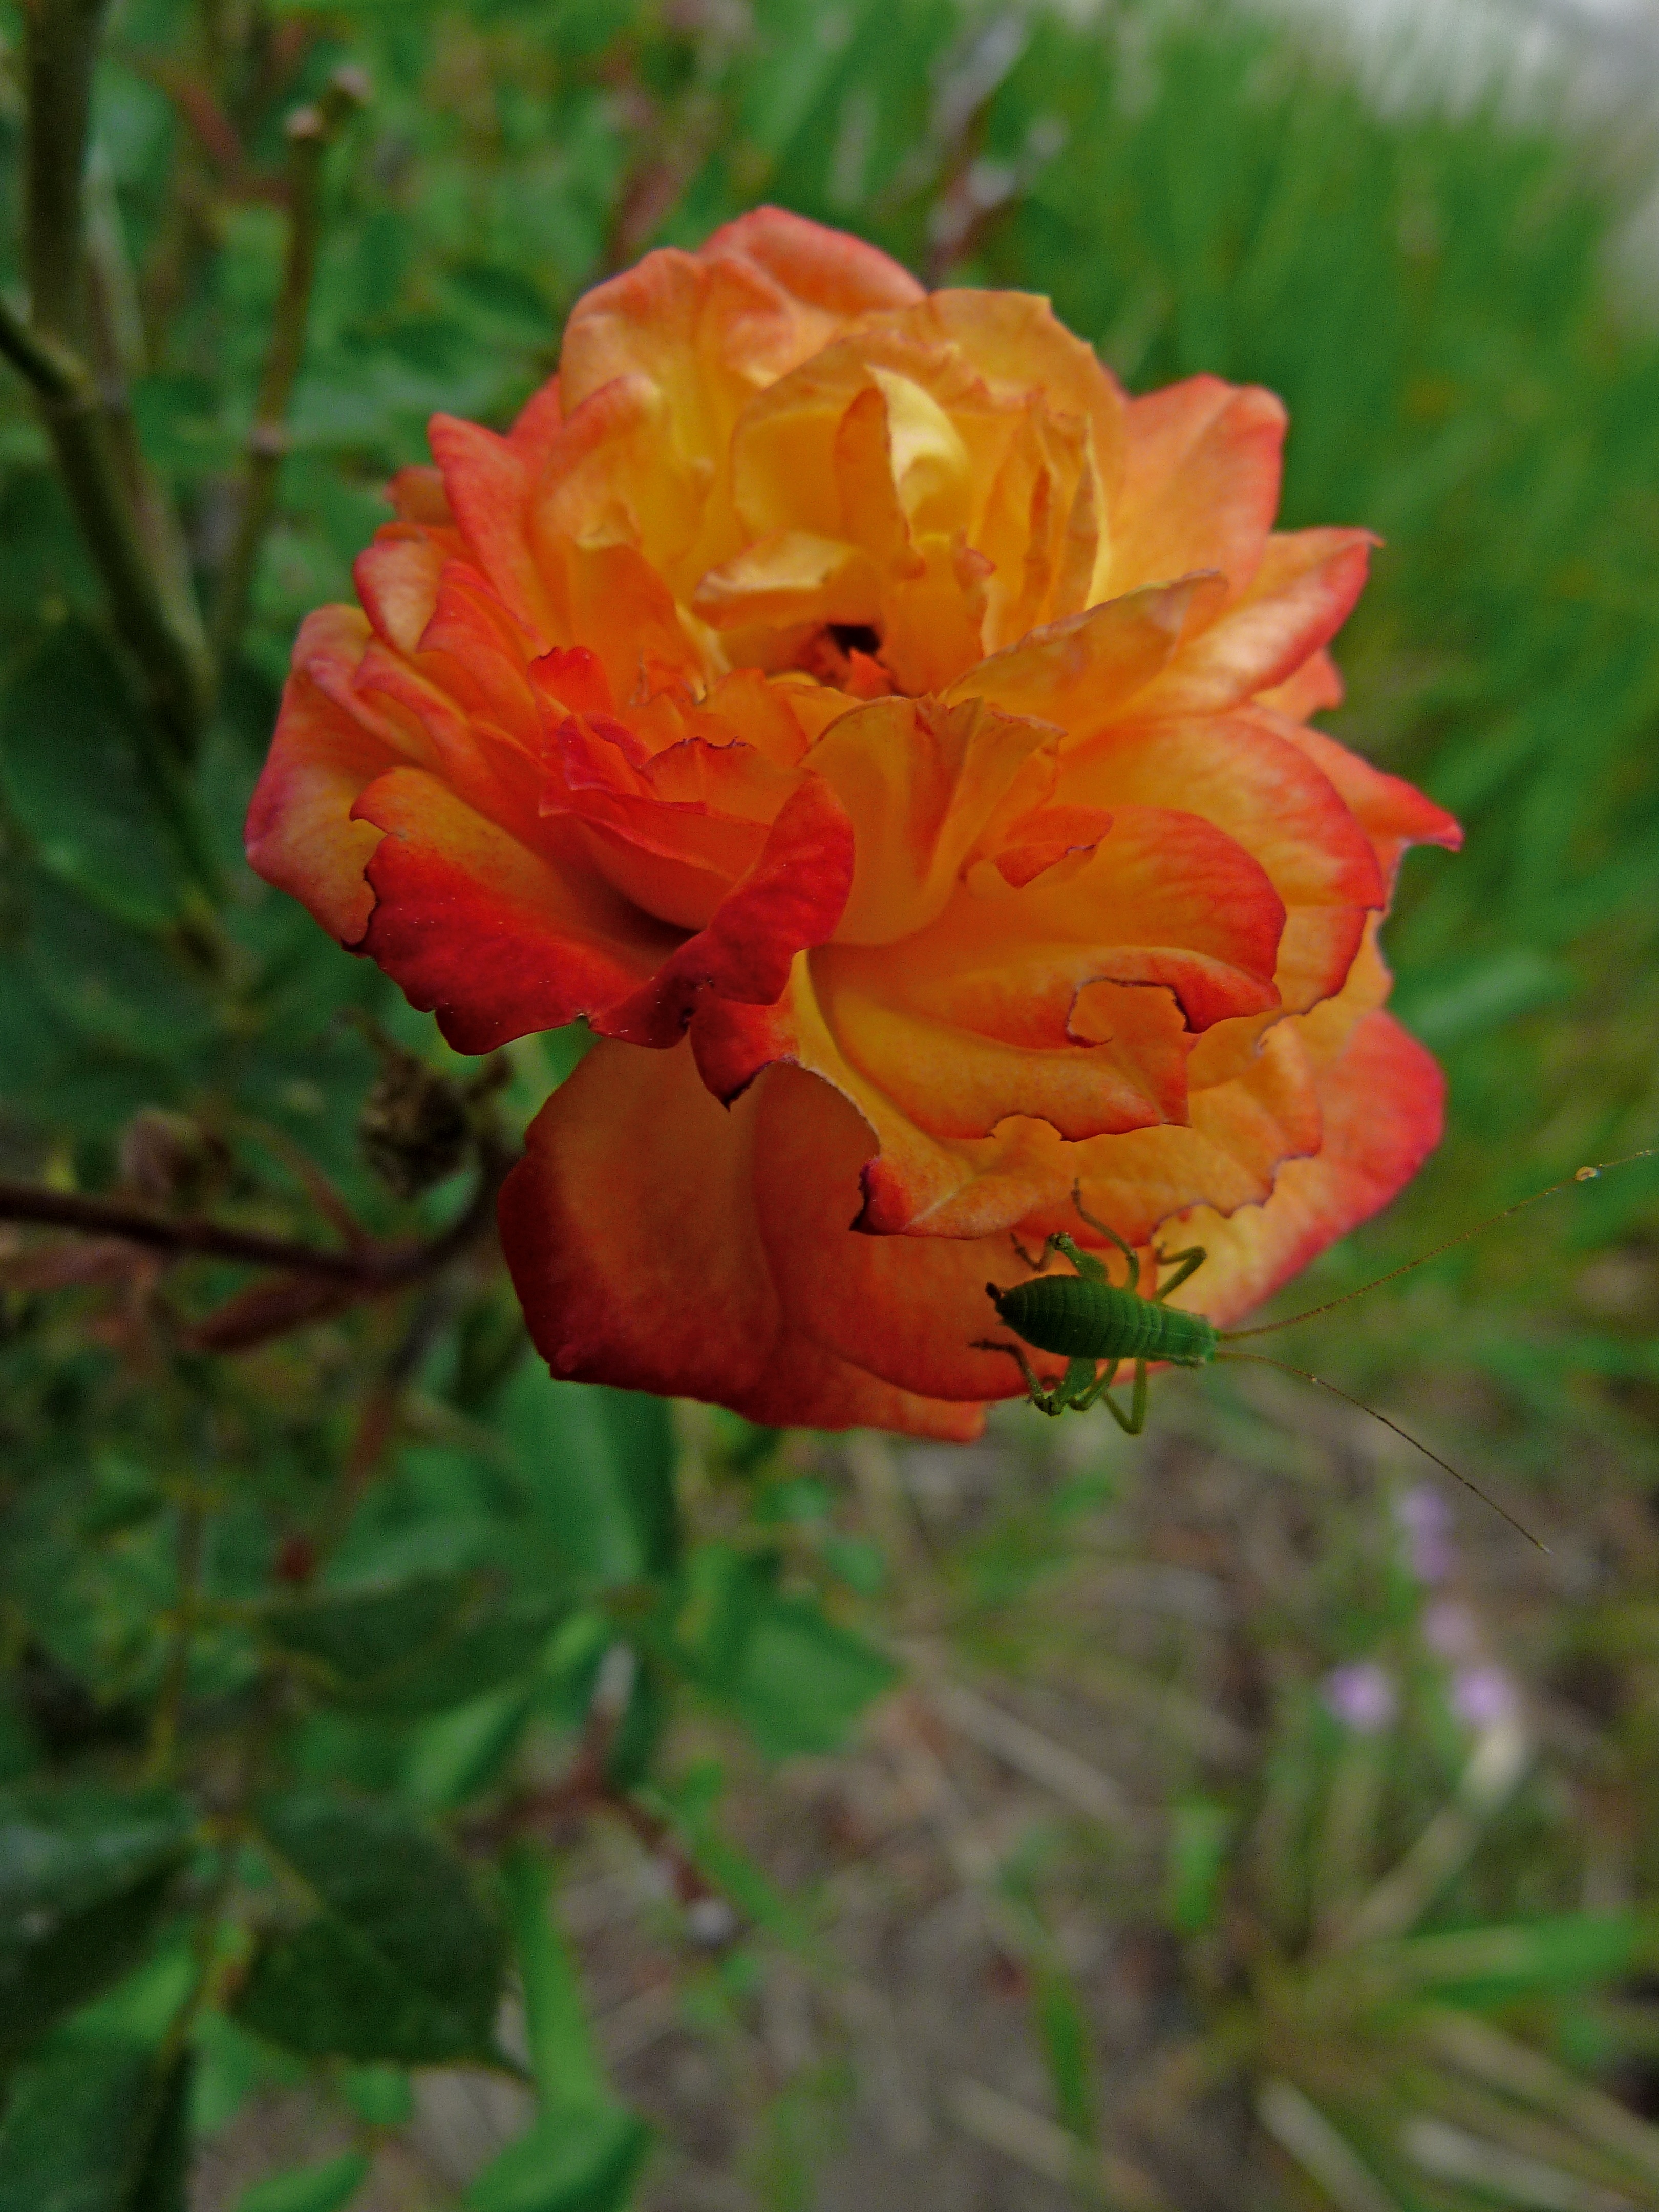
nature, plant, flower, petal, rose, orange, spring, macro, botany, garden, pink, eat, flora, flowers, petals, shrub, insects, flowering, peony, floribunda, threat, macro photography, blossomed, flowering plant, garden roses, rose family, land plant